Dinesh Subasinghe

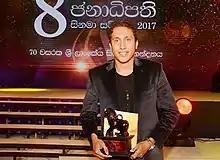
Dinesh Subasinghe with the Presidential Award in 2017 for Ho Gana Pokuna Movie theme song

From 2002 to 2009 Subasinghe led the pop classical bands, Dee R Cee and Dinesh and Friends. The other members of Dee R Cee were singers Ranuka Sudam and Chandumal Samapriya. Their music encompassed multiple genres, including pop, alternative rock, cinema music, Hindustan classical, country and western, baila and 1970s music. Hemanalin Karunarathne invited Dee R Cee members to direct music for television programs on the Swarnawahini TV network including "Hansa vila", "Haa haa pura", "Gee TV", and "Christmas Night 2005". Dee R Cee members also appeared on Sirasa TV and Derana TV providing music for "Looks Like", "Auto Plus", "Hansavilla", "Mathra", and Christmas programmes in 2006 and 2007, and a Valentine's Day programme on Derana TV.